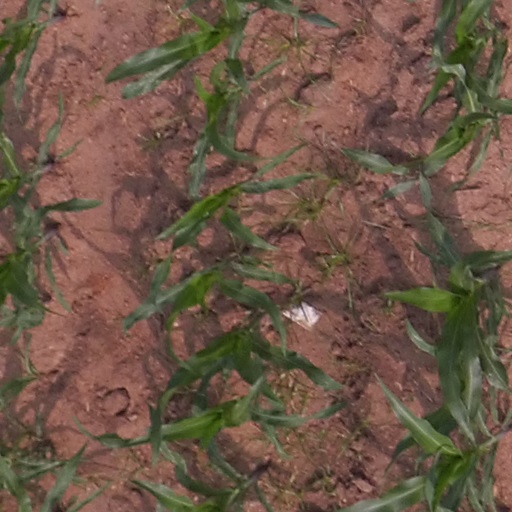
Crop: maize; corn